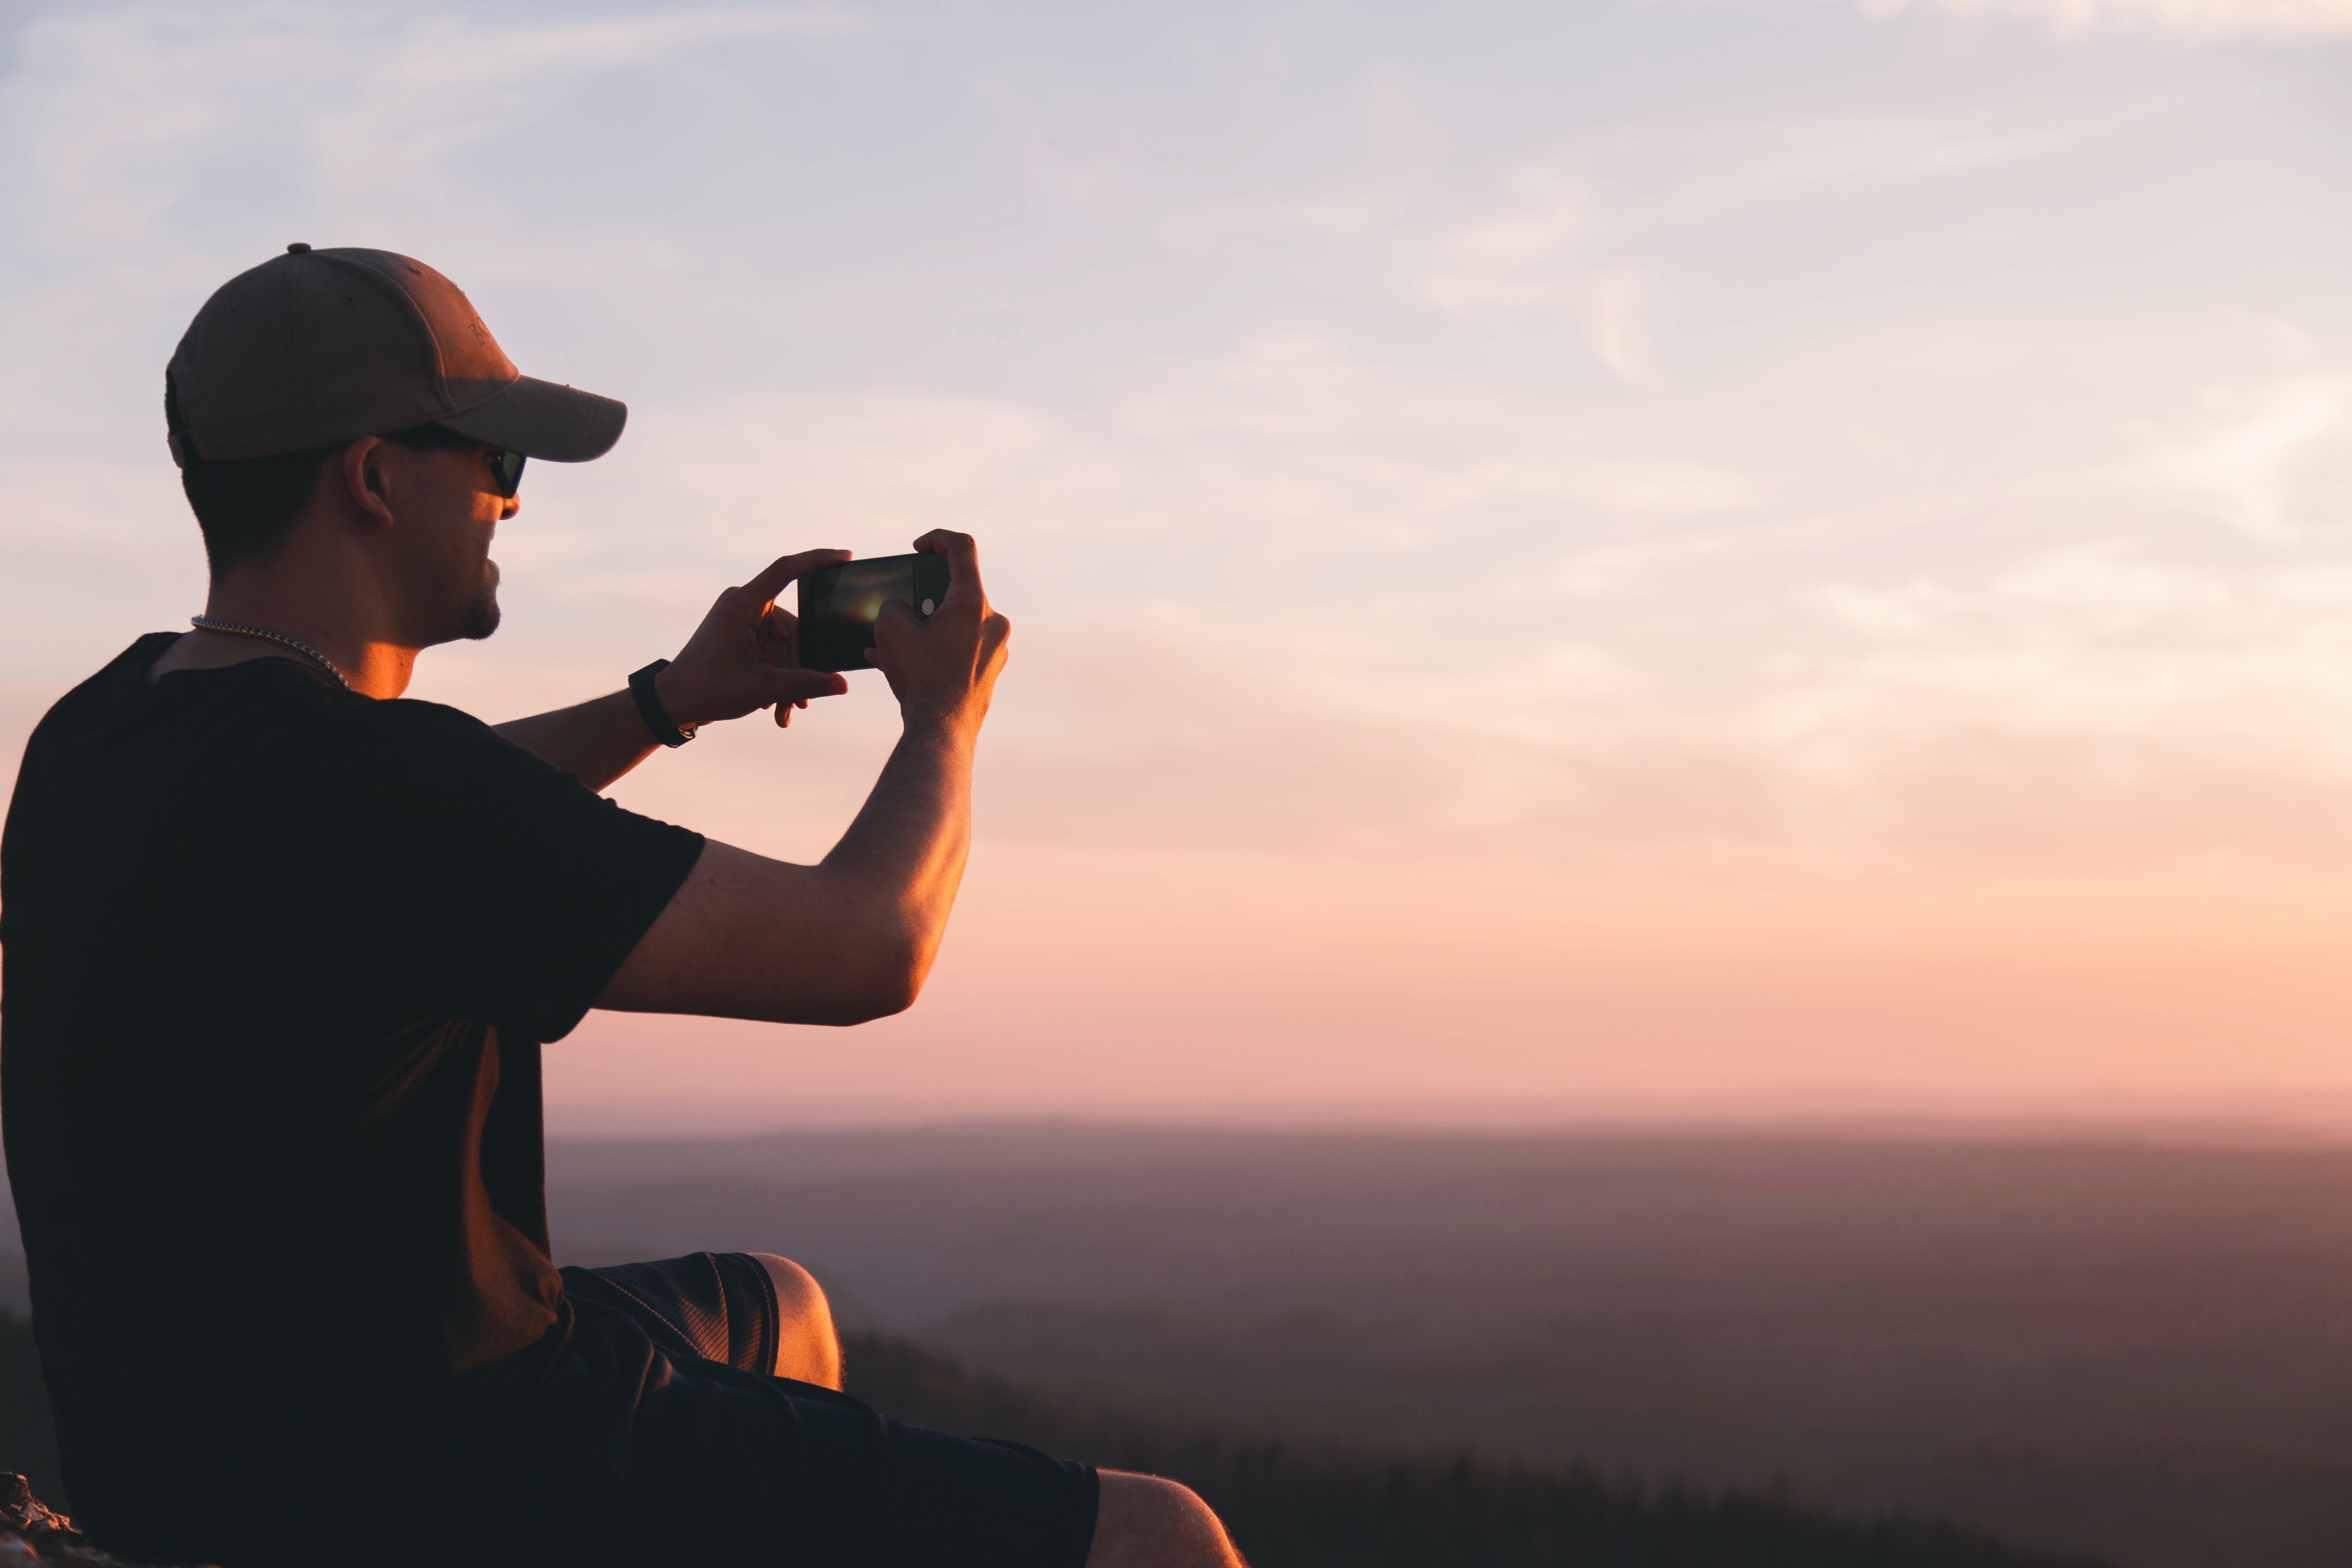
sunset, atmosphere of earth